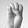
ASL letter: E